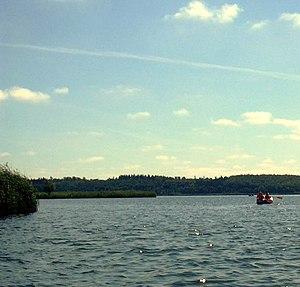
Suså, est un fleuve situé dans l'île de Seeland au Danemark.